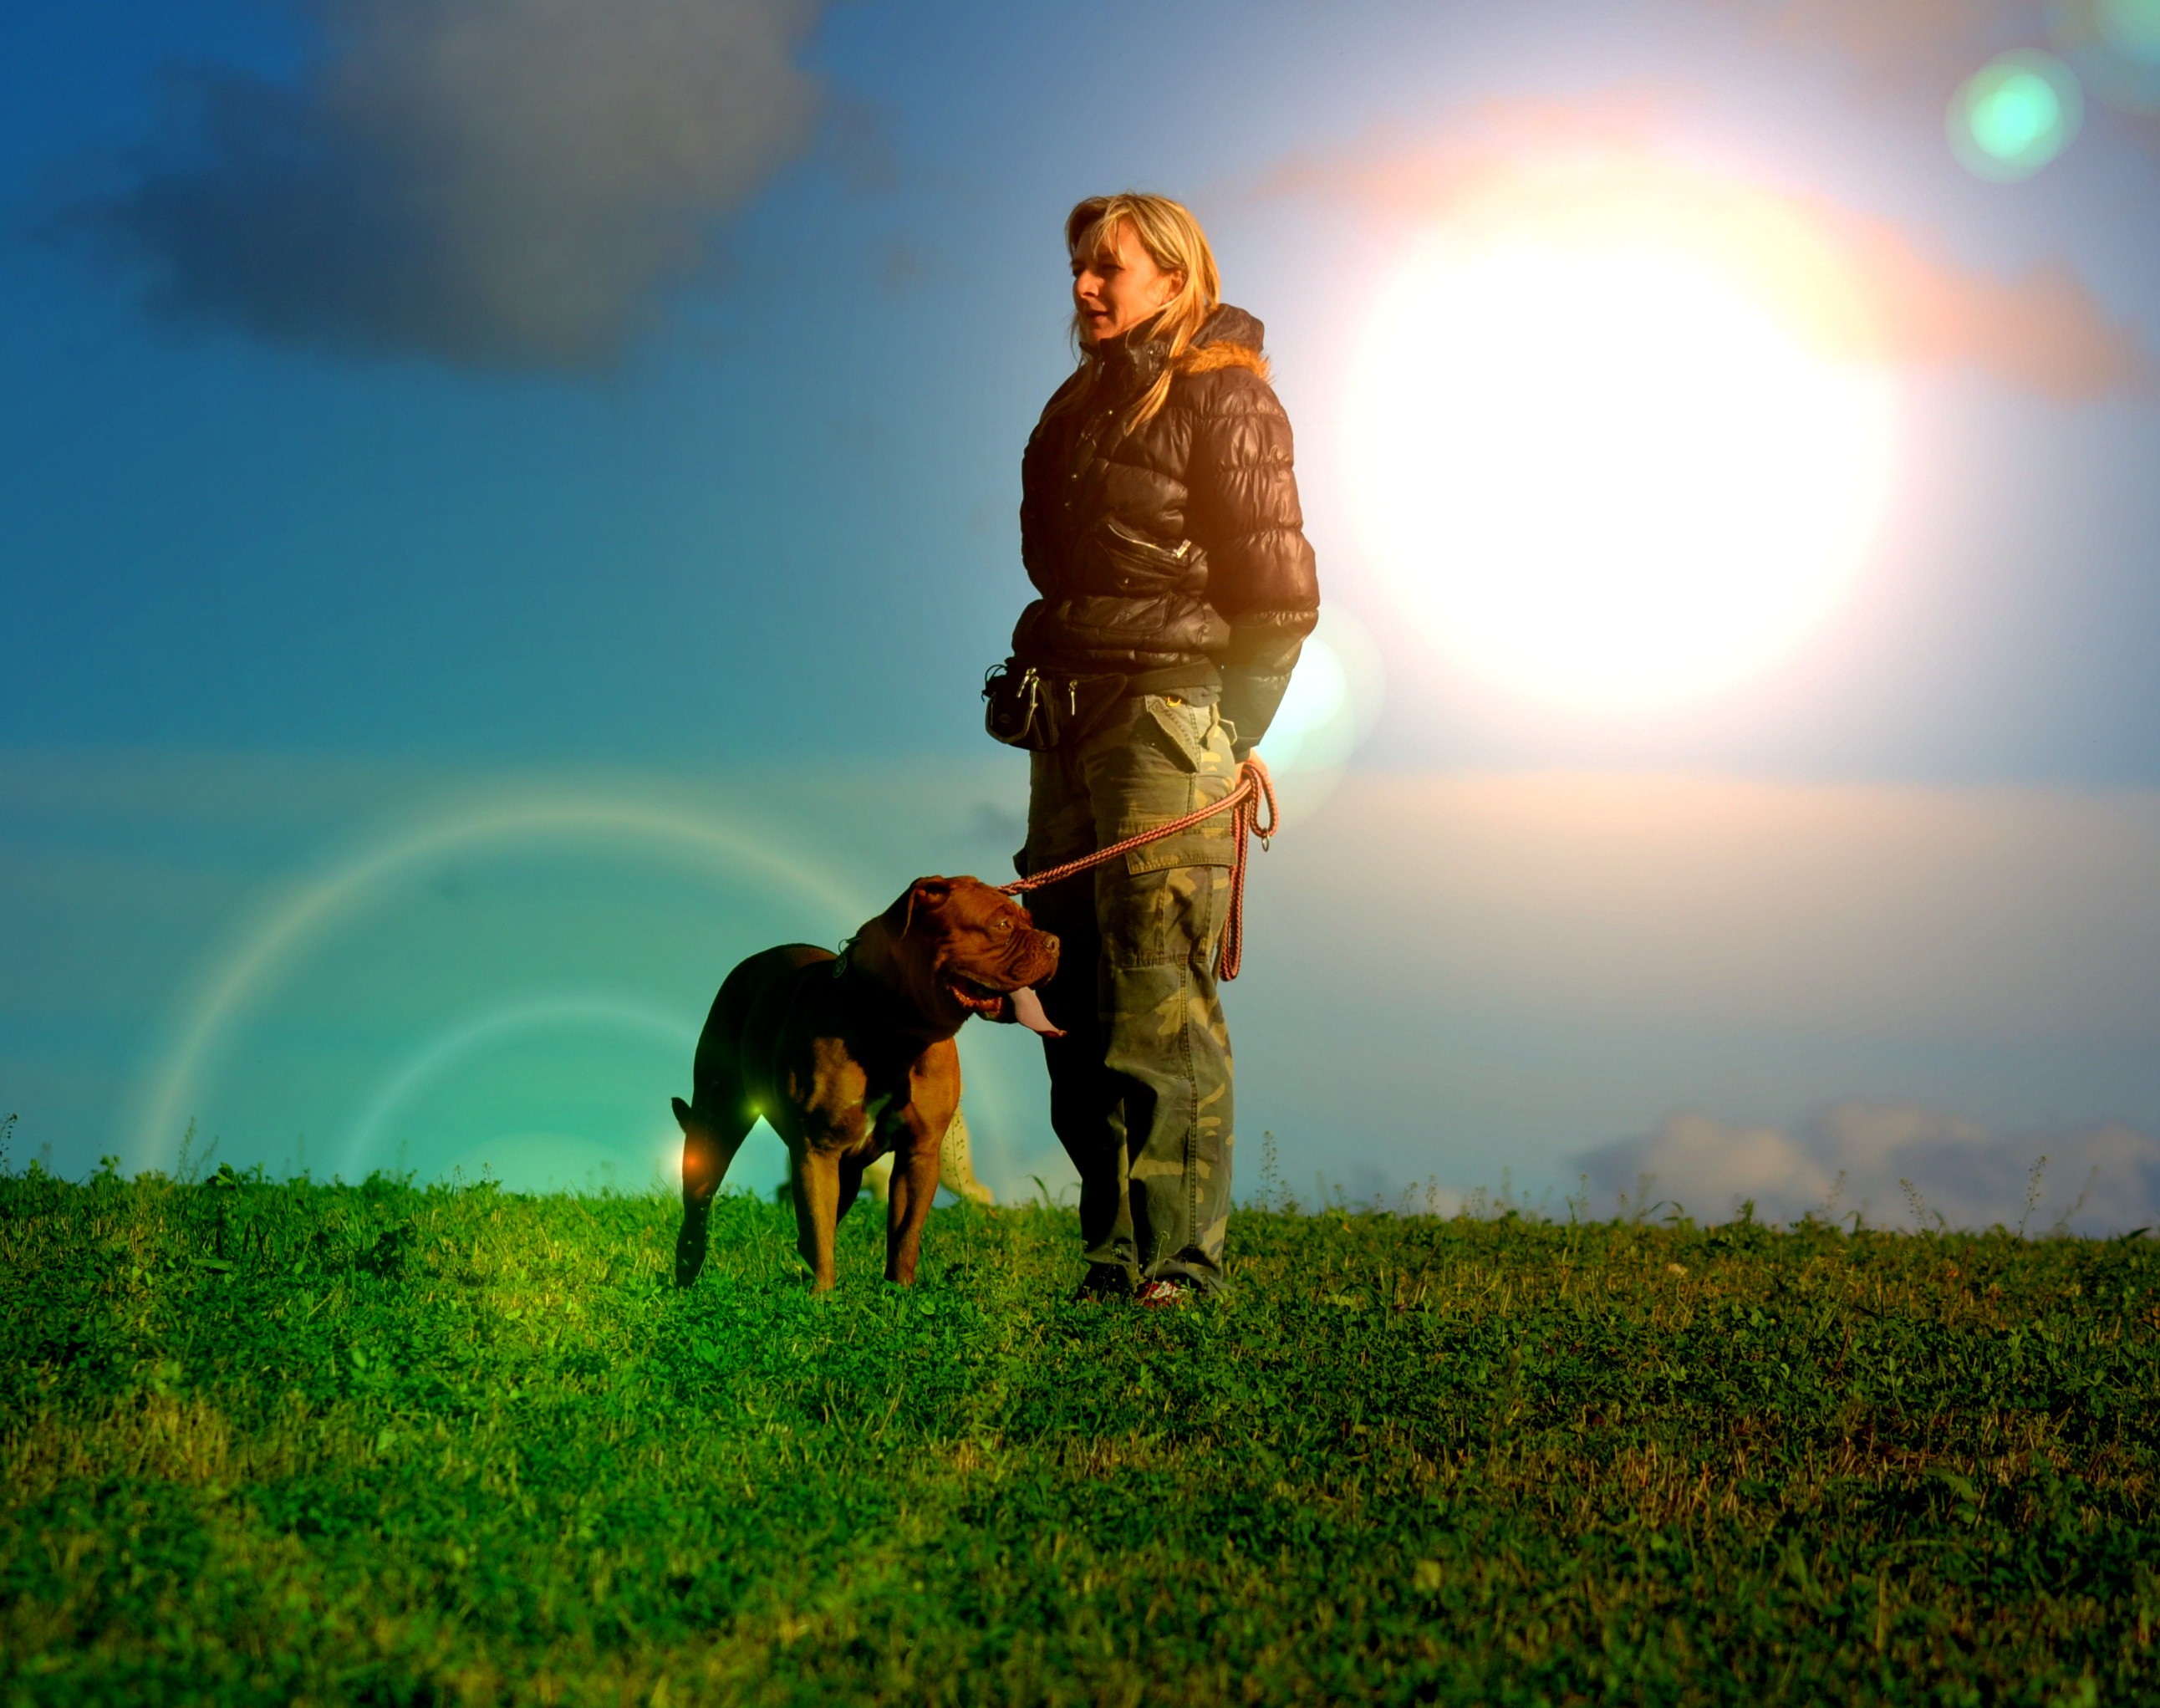
landscape, nature, horizon, sky, girl, woman, sunset, field, sunlight, morning, dog, animal, female, evening, model, heaven, romance, mammal, lady, blonde, pets, west, colors, beast, beauty, character, screenshot, bitch, sunset colors, dogue de bordeaux, french mastiff, moloss, natural environment, computer wallpaper, barbara de bordeaux, bordo